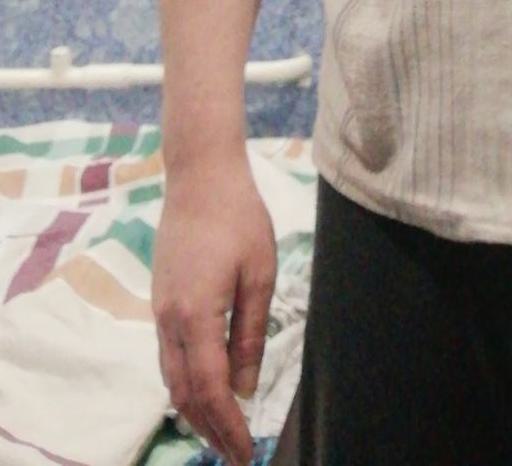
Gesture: no_gesture